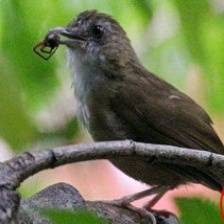
Species: ABBOTTS BABBLER
Scientific name: MALACOCINCLA ABBOTTI